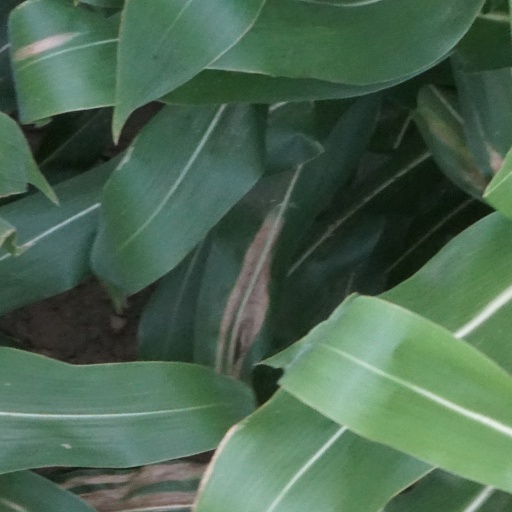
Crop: maize; corn